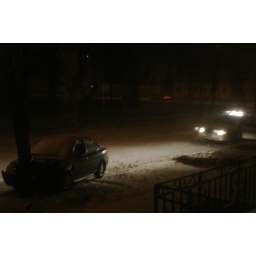
This car hit the tree in front of our house. The tree is OK!